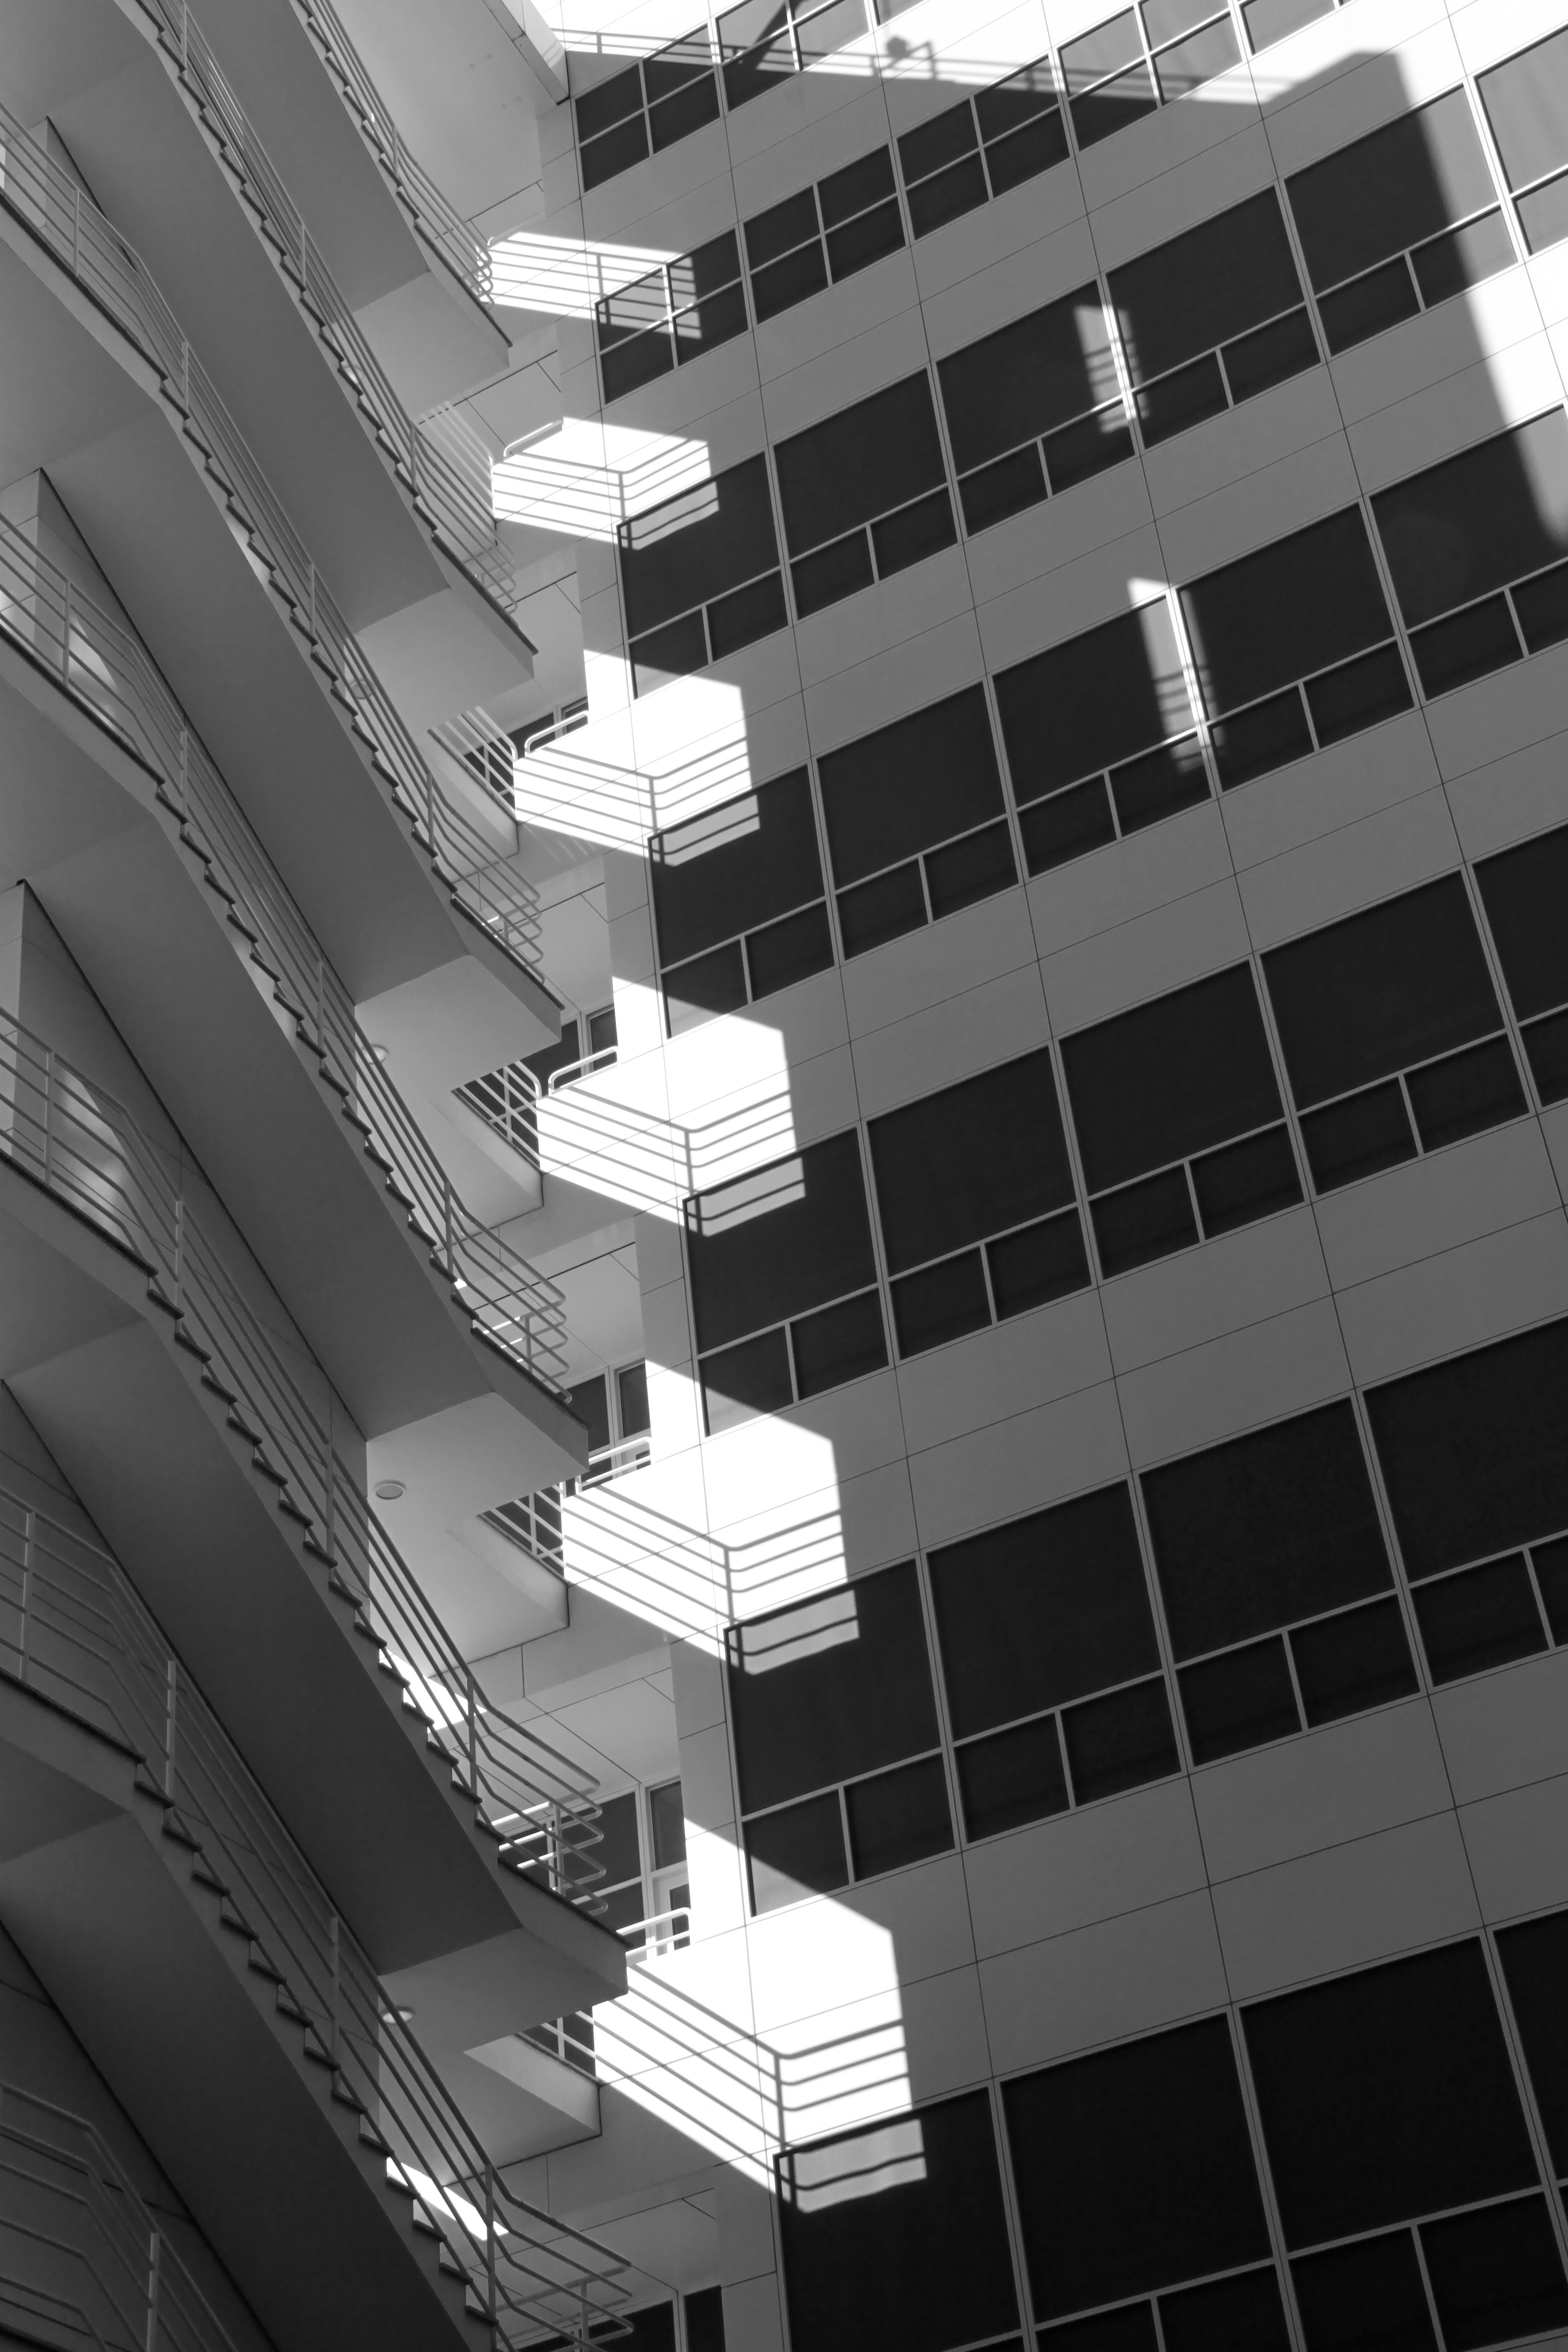
black and white, architecture, white, skyscraper, line, facade, black, monochrome, tower block, netherlands, design, symmetry, shape, metropolis, town hall, the hague, south holland, monochrome photography, residential area